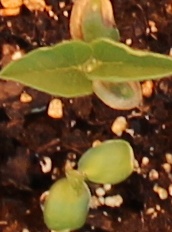
Label: Soybean